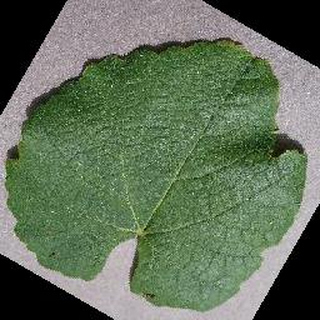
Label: healthy_grape